János Kornai

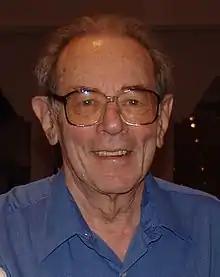
János in 2005

János Kornai (21 January 1928 – 18 October 2021) was a Hungarian economist noted for his analysis and criticism of the command economies of Eastern European communist states. He also covered macroeconomic aspects in countries undergoing post-Soviet transition. He was emeritus professor at both Harvard University and Corvinus University of Budapest. Kornai was known to have coined the term shortage economy to reflect perpetual shortages of goods in the centrally-planned command economies of the Eastern Bloc.